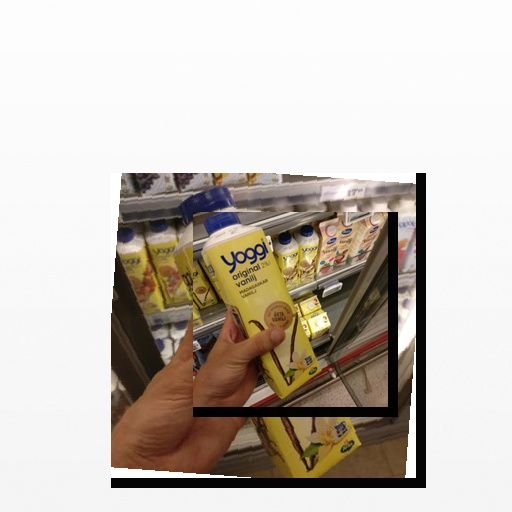
Food items: vanilla_yogurt, vanilla_yoghurt